Dumle

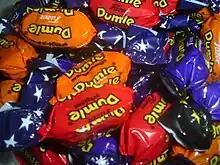
Dumle soft toffees in salty liquorice (purple wrapper), orange-mango (orange) and caramel (red) flavours.

Dumle is a brand of chocolate-covered toffees marketed and manufactured by Fazer.